Pablo Longueira

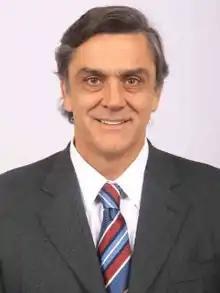
Longueira in 2011

Juan Pablo Longueira Montes (born August 12, 1958) is a Chilean politician and civil engineer who served as Minister of Economy, Development and Tourism of Chile from 2011 to 2013. He was a founding member of the Independent Democratic Union (UDI) being very close to Jaime Guzmán.